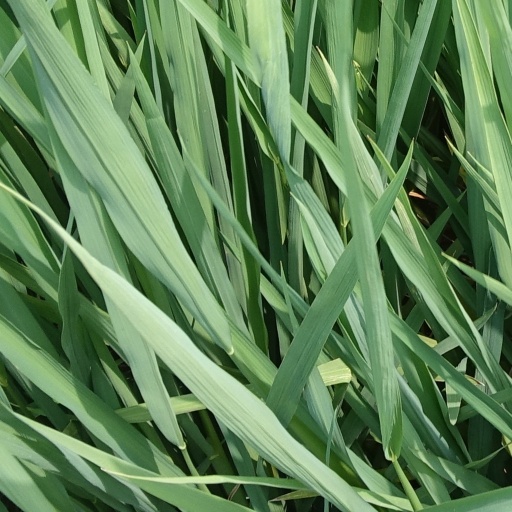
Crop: rice